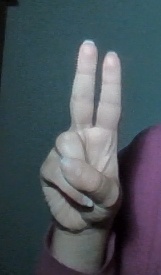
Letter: taa